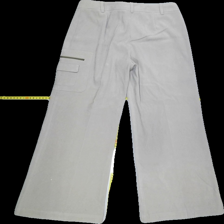
View: back
Type: Jeans
Category: Men
Brand: Kappahl
Colors: Beige
Material: 97%polyester 3%elasaten
Cut: Loose
Size: L
Season: Spring
Price range: 100-150
Recommended usage: Reuse